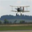
Label: airplane